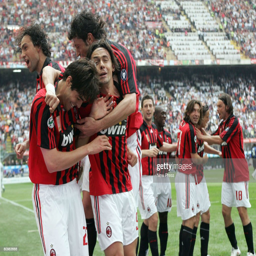
players celebrate during the match .